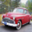
Label: automobile